Princess Maria Amelia of Orléans

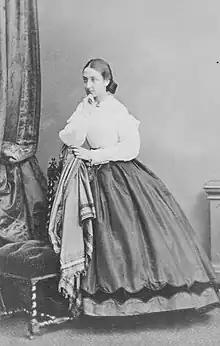
Maria Amelia in December 1869

Princess Maria Amelia of Orléans, Infanta of Spain (full name: María Amalia Luisa Enriqueta 28 August 1851 – 9 November 1870) was a Princess of Orléans and Infanta of Spain who was the second child of Antoine, Duke of Montpensier and Infanta Luisa Fernanda, Duchess of Montpensier. She was a paternal granddaughter of Louis Philippe I and maternal granddaughter of Ferdinand VII of Spain.